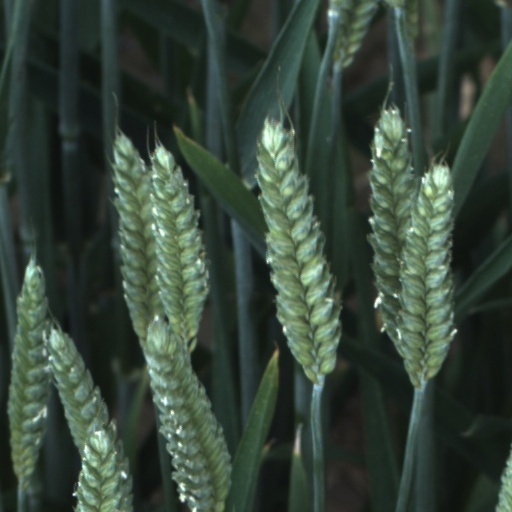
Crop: wheat